Sigfrid Jacobsson

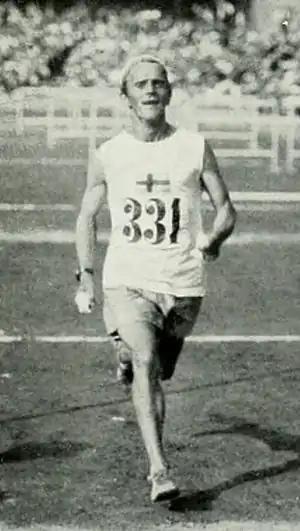
Jacobsson finishing the marathon in 1912

Sigfrid Jacobsson (4 June 1883 – 20 July 1961) was a Swedish long-distance runner. He competed in the marathon at the 1912 Summer Olympics and finished sixth.